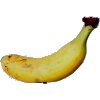
Label: Banana Lady Finger 1